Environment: real
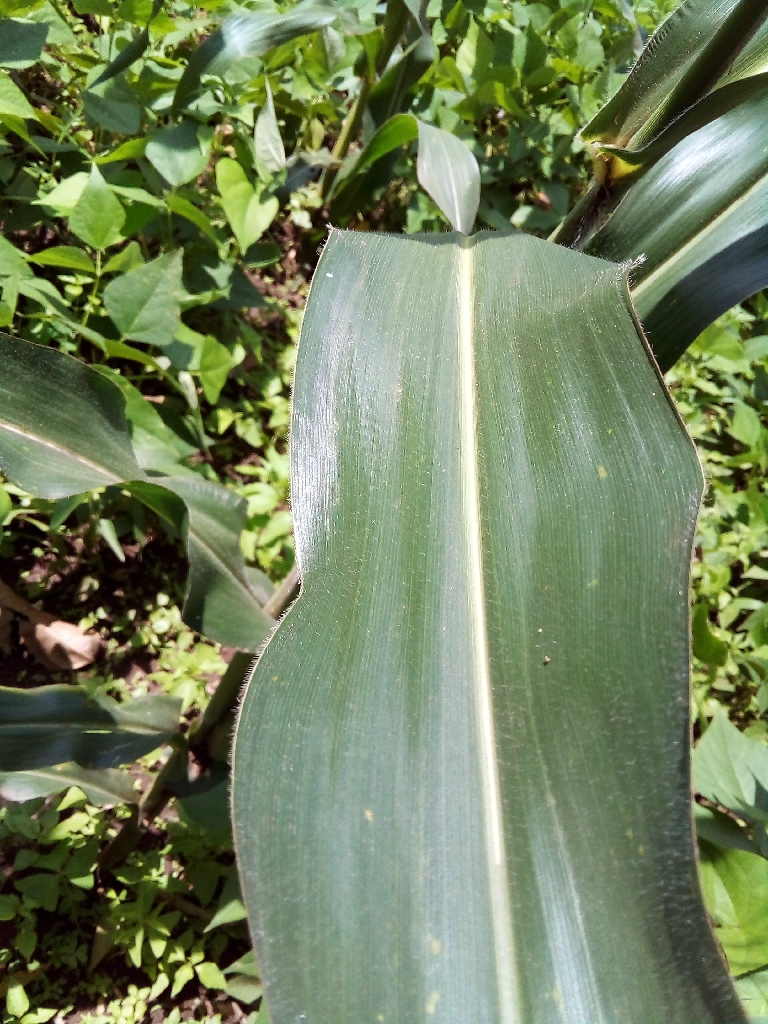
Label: healthy